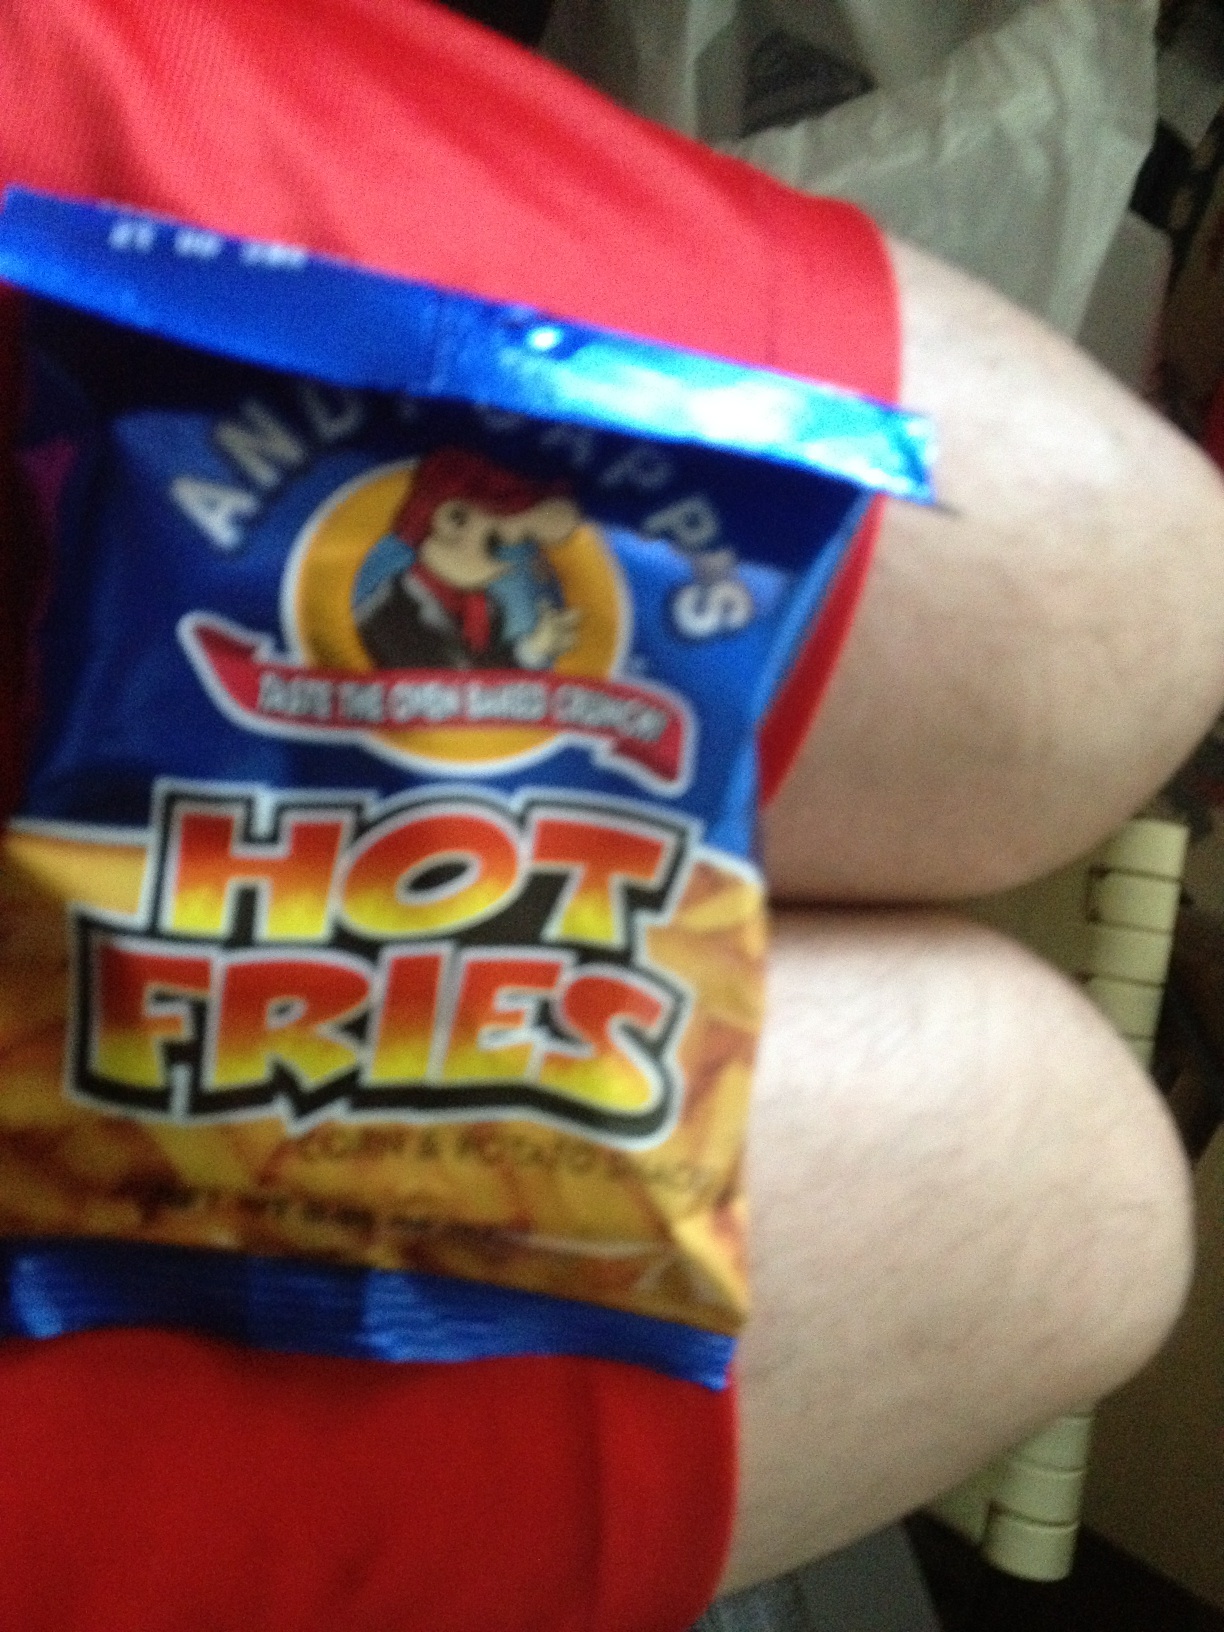Question: What is this item?
Answer: hot fries